Bács-Bodrog County

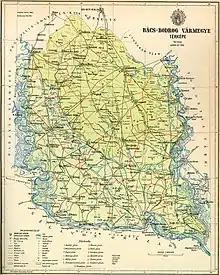
Map of Bács-Bodrog, 1891.

Bács-Bodrog county shared borders with several other counties of the Kingdom of Hungary: Baranya, Pest-Pilis-Solt-Kiskun, Csongrád, Torontál, Syrmia, and Virovitica (the latter two counties were part of the autonomous Kingdom of Croatia-Slavonia). The river Danube formed its western and southern border. The river Tisza formed its eastern border, down to its confluence with the Danube. Its area was around 1910.